Concordance (publishing)

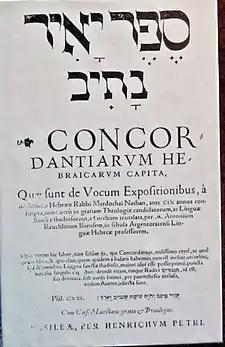
Mordecai Nathan's Hebrew-Latin Concordance of the Bible

A concordance is more than an index, with additional material such as commentary, definitions and topical cross-indexing which makes producing one a labor-intensive process even when assisted by computers.